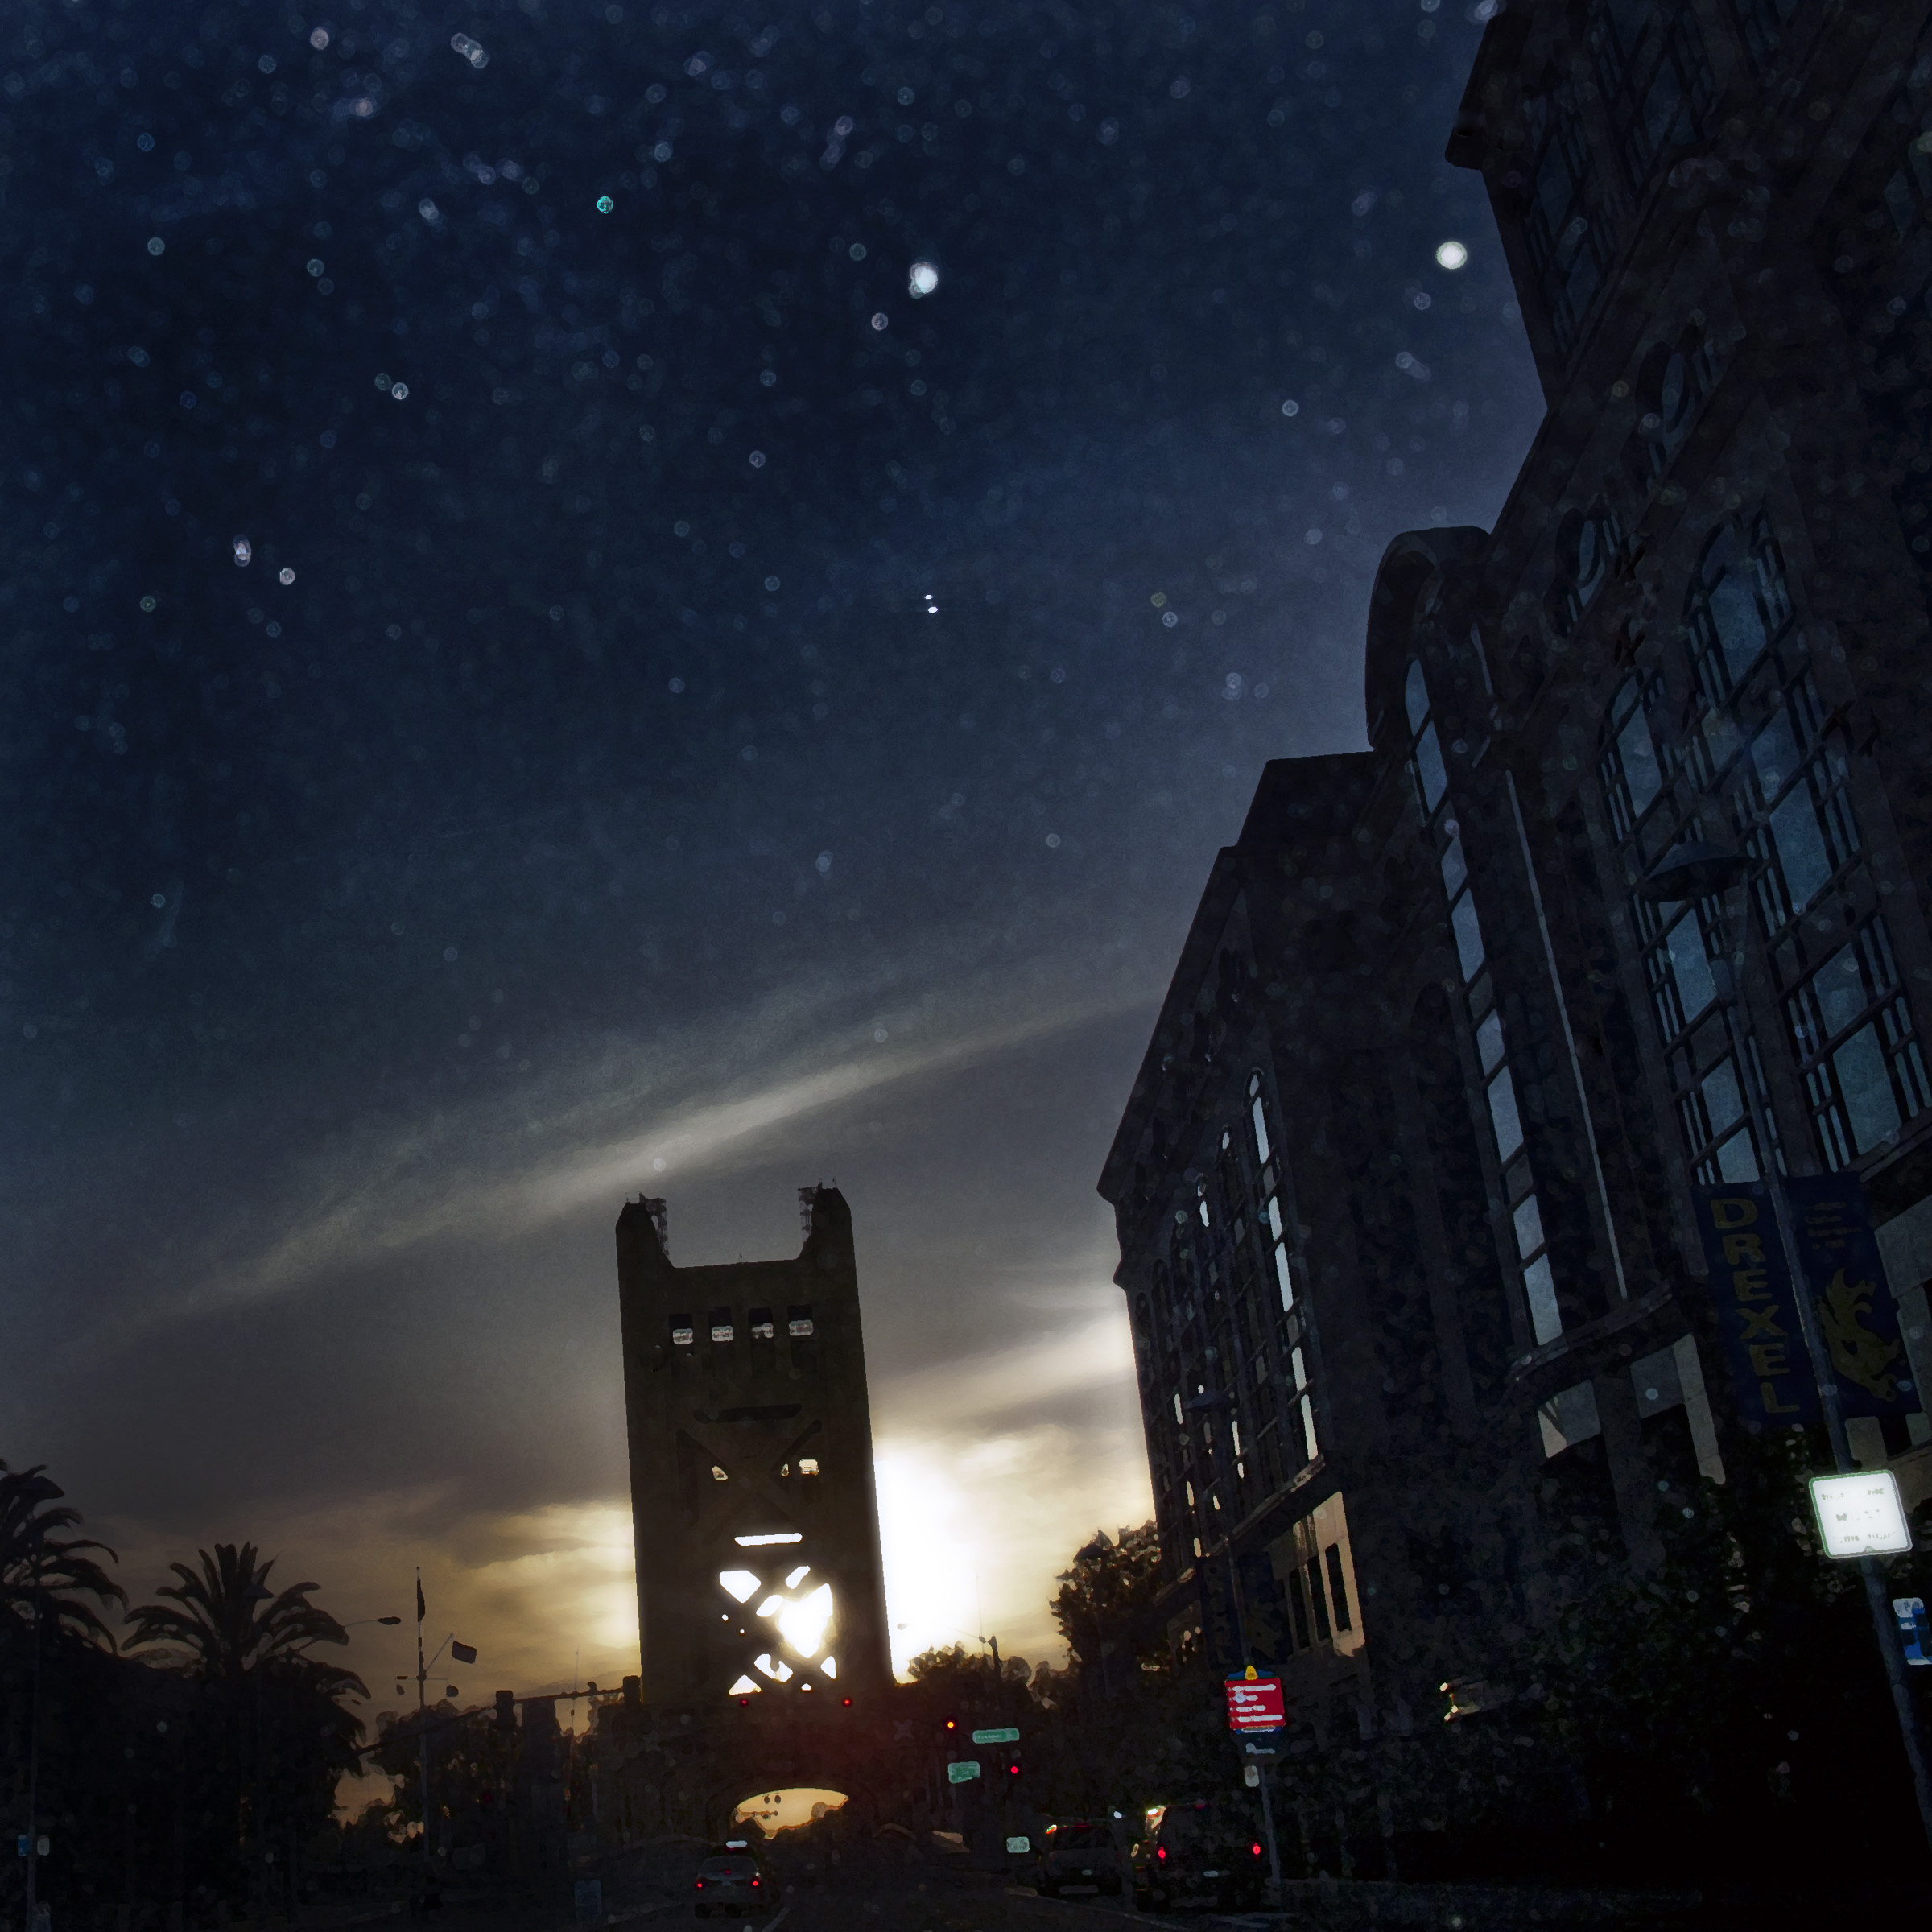
light, sky, night, star, dawn, atmosphere, cityscape, dusk, evening, darkness, moonlight, towerbridge, midnight, sacramento, secondsaturday, astronomical object, atmosphere of earth